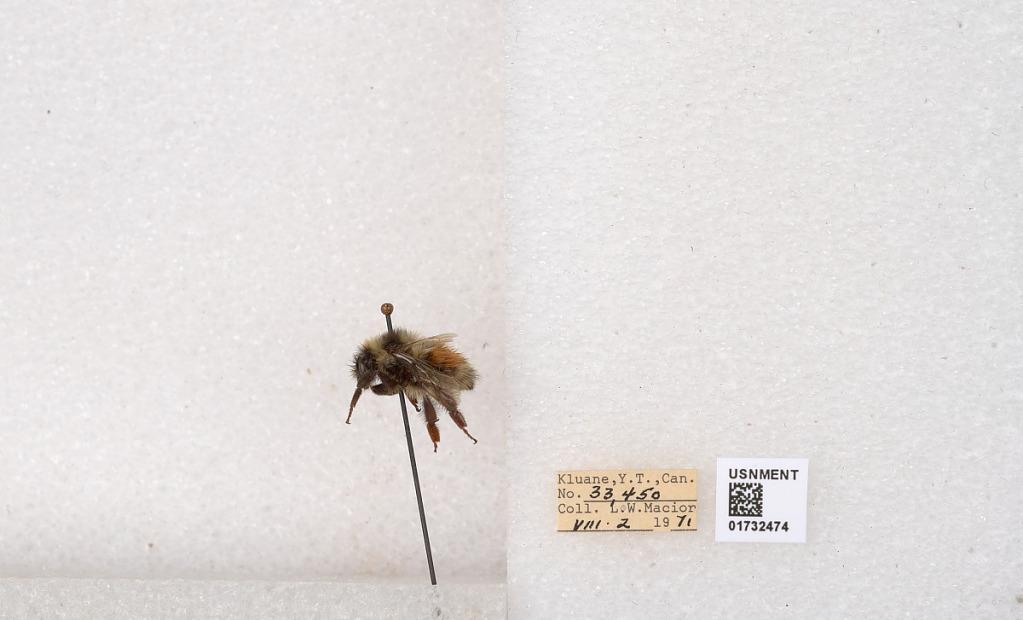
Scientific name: Bombus (Pyrobombus) sylvicola Kirby
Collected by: L. Macior
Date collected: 1971-8-2
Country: Canada
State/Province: Yukon Teritory
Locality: Kluane National Park and Reserve
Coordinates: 60.7493, -139.504